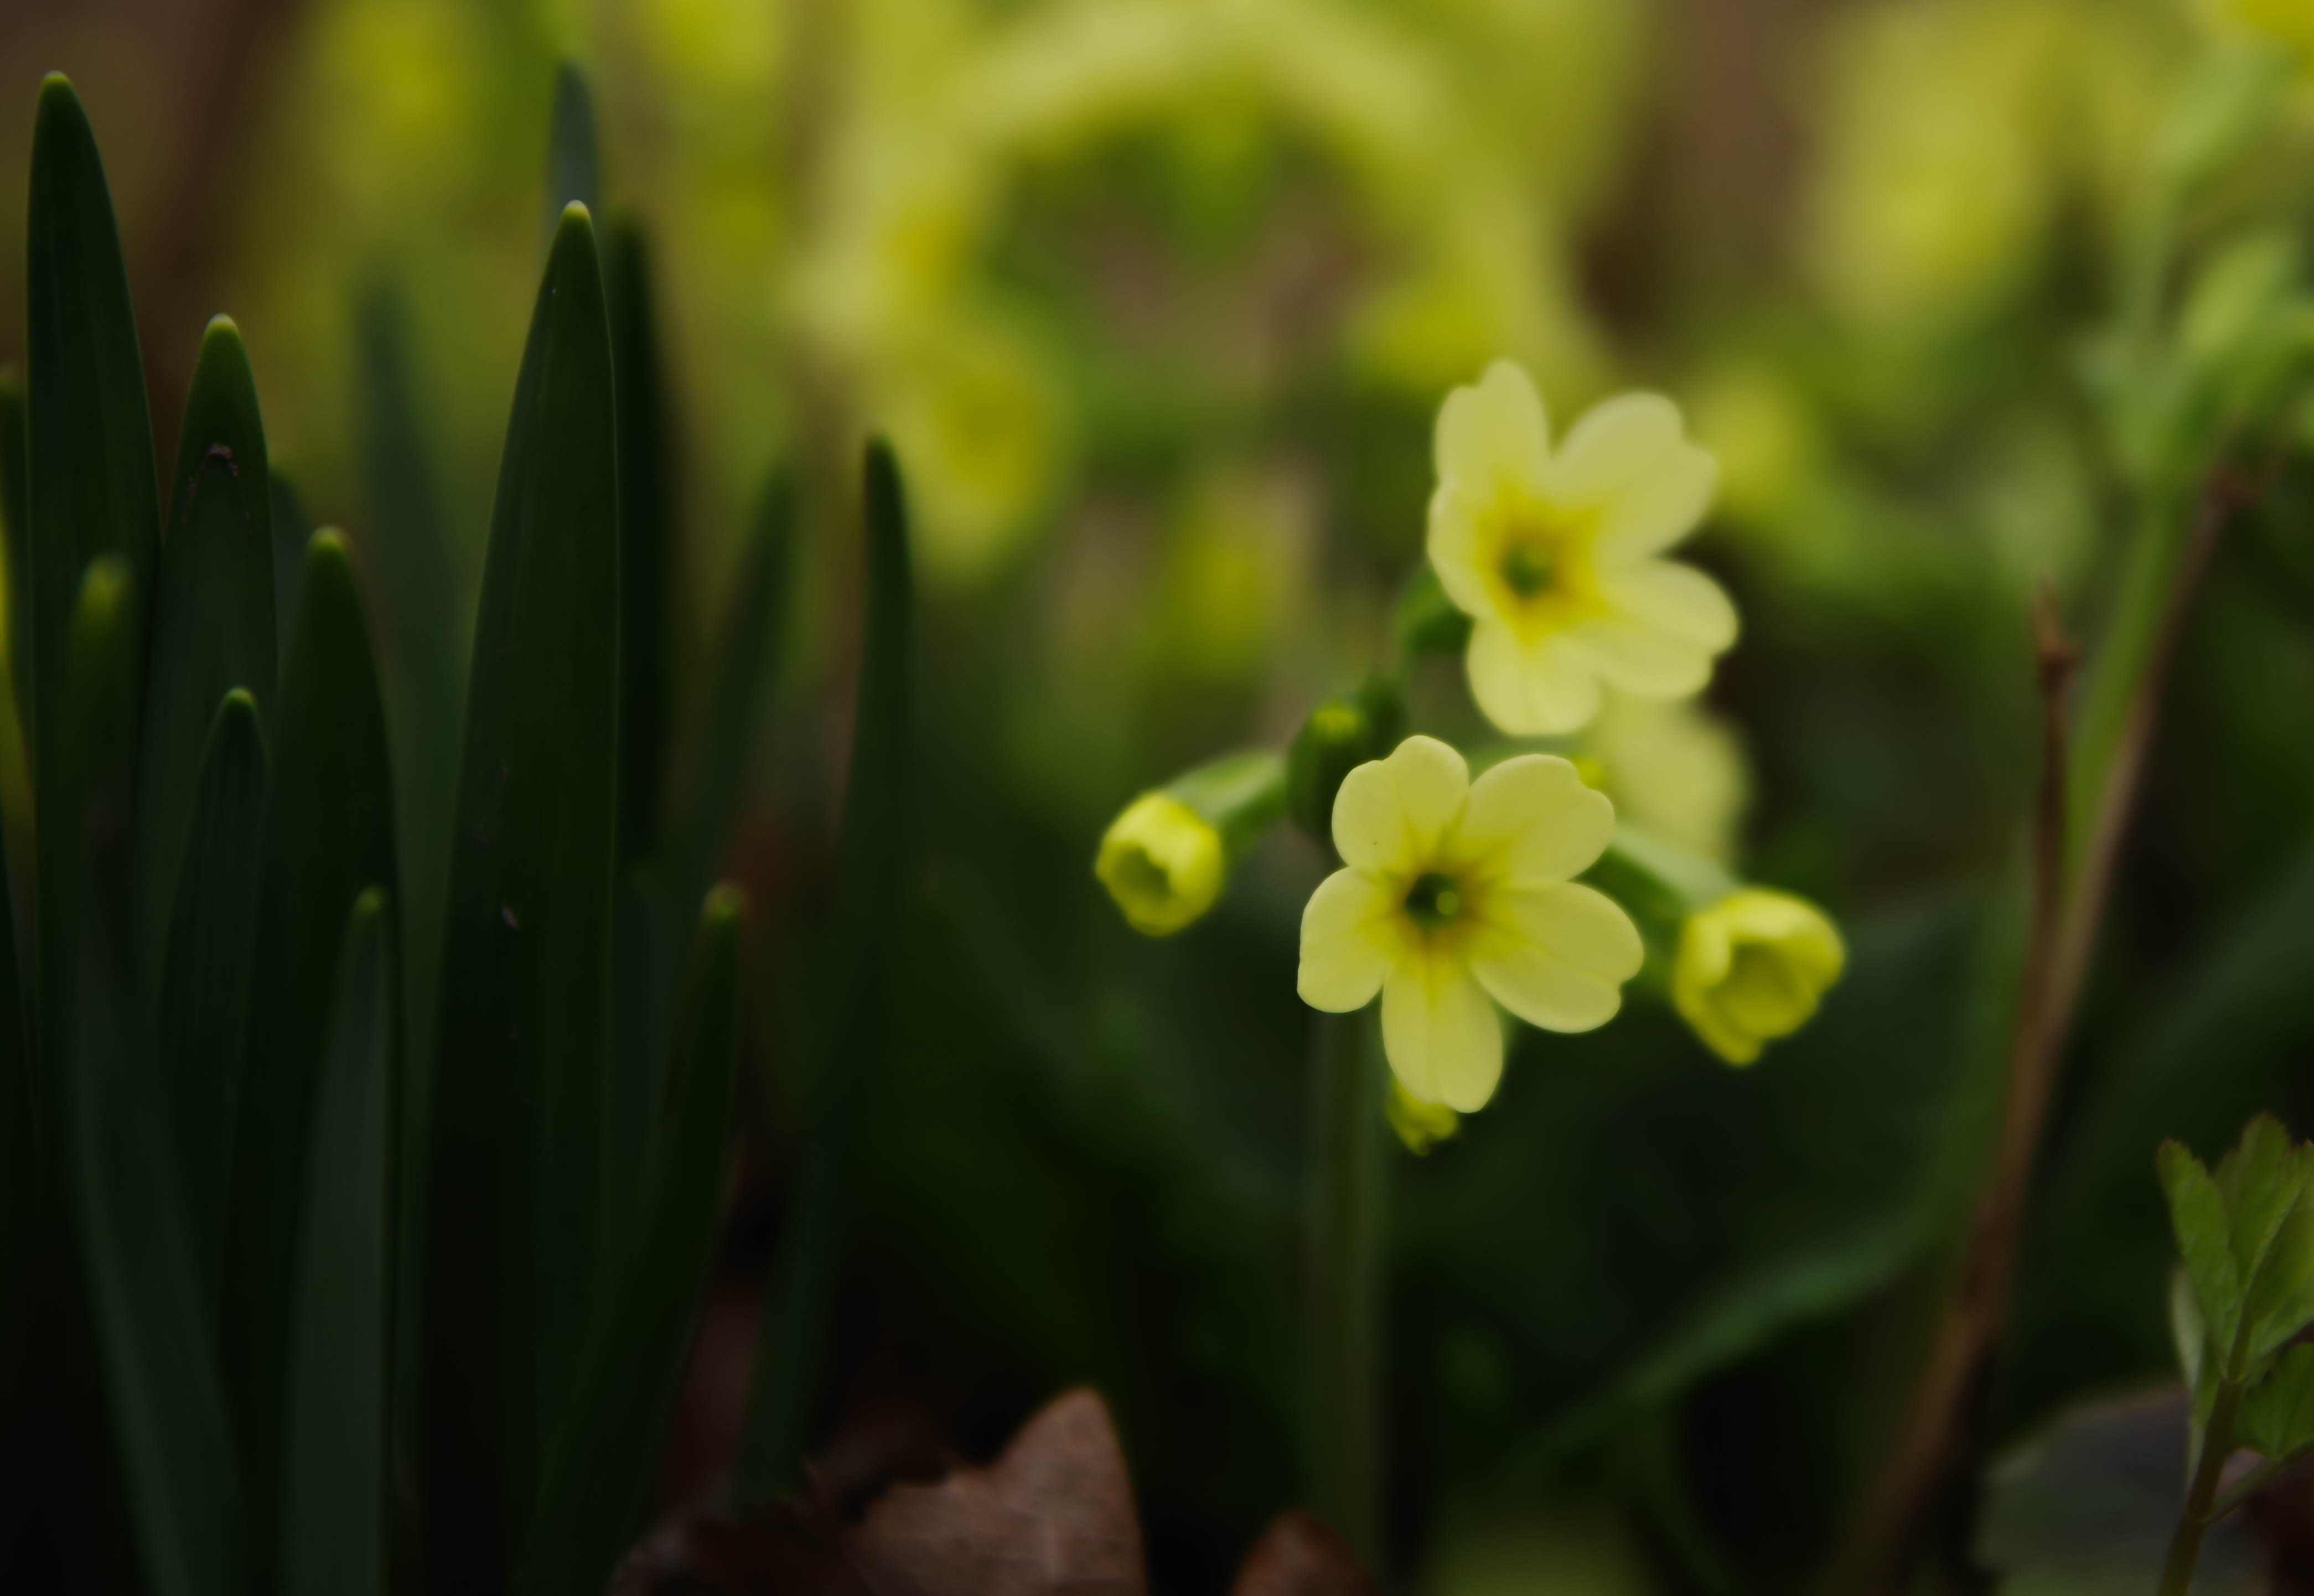
flower, flowering plant, plant, yellow, petal, spring, narcissus, terrestrial plant, wildflower, primula, herbaceous plant, macro photography